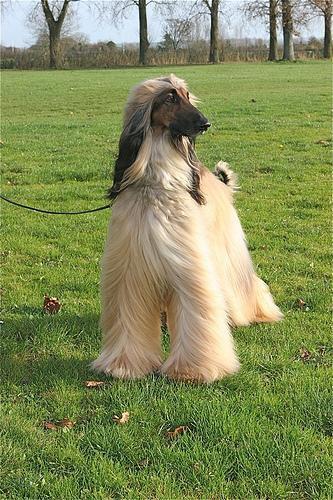
Afghan_hound